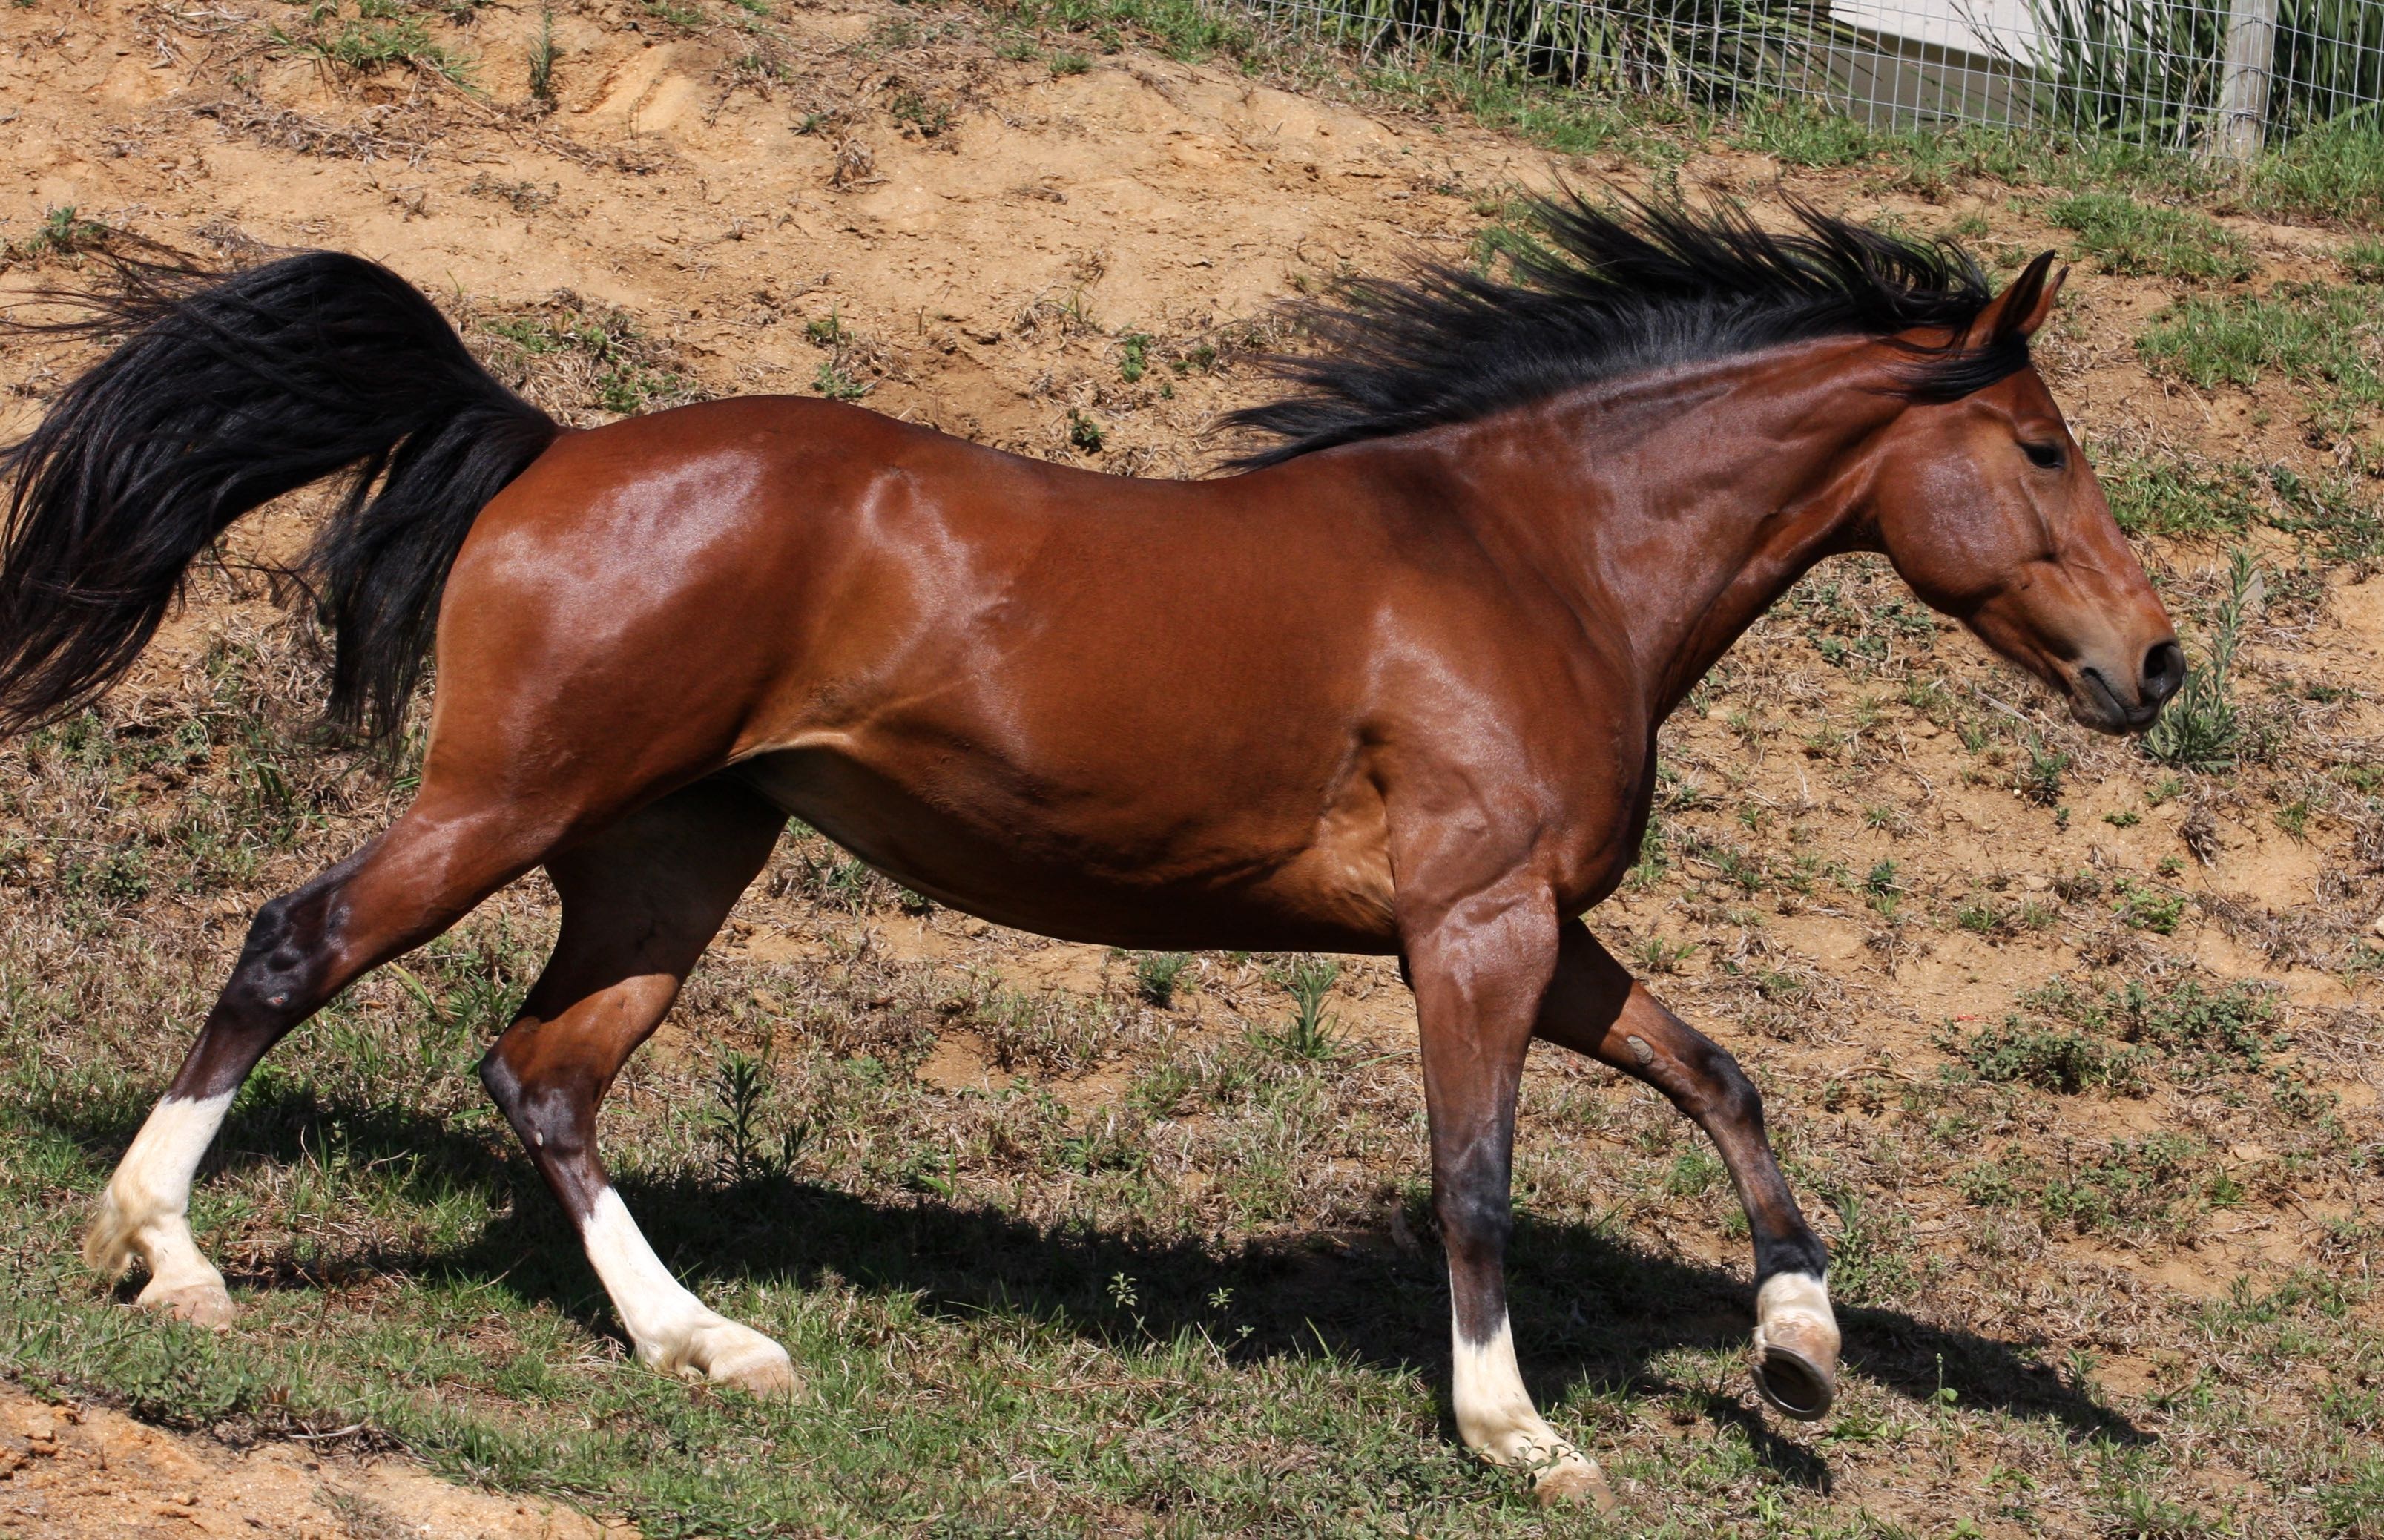
nature, grass, field, farm, running, run, animal, summer, motion, pasture, livestock, ranch, horse, bay, rein, mammal, stallion, mane, freedom, speed, equestrian, bridle, equine, outdoors, mare, fast, foal, sorrel, colt, gallop, horses running, canter, white feet, lady shaval, horse like mammal, mustang horse, horse tack, hunt seat